Joel Harrison (author)

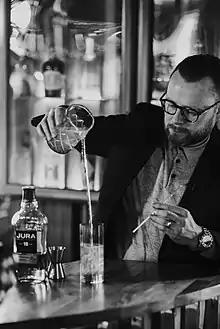
Joel Harrison makes a cocktail using single malt Scotch whisky

Joel Harrison (born 28 November 1979) is a British/Norwegian whisky and fine spirits writer, focusing on whisky, gin, vodka, brandy and rum. He is best known for his writing work, such as the Fortnum and Mason food and drink award-winning book Distilled which is now in nine languages around the world, as well as his appearances on TV Shows such as Channel 4 Sunday Brunch where he features regularly discussing drinks with his business and writing partner Neil Ridley.